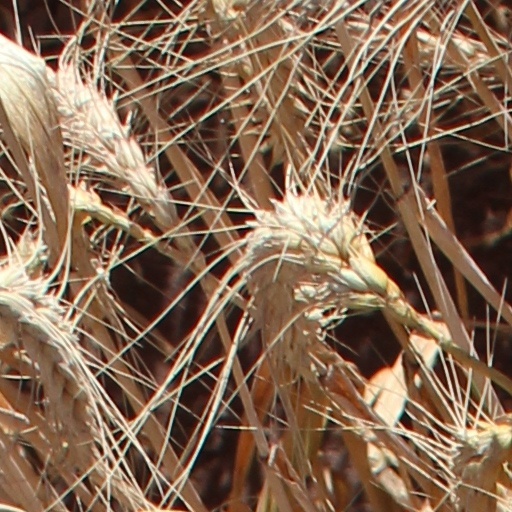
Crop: wheat